Pathfinders (Seventh-day Adventist)

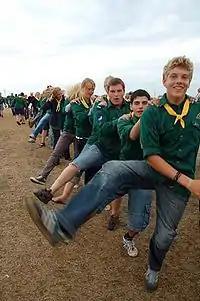

Various activities are carried out in the club program, and subdivided according to the educational tripod club, focusing on the physical, mental and spiritual.